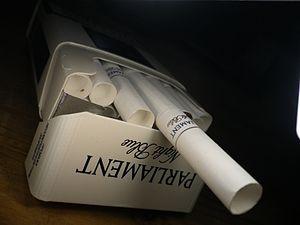
Parliament est une marque de cigarettes américaine créée en 1931, et commercialisée par l'entreprise Philip Morris.